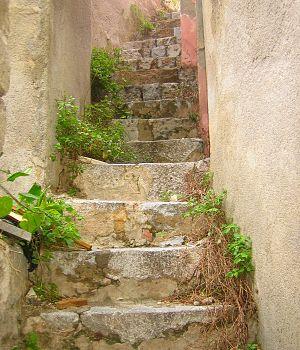
Un escalier est une voie piétonne aménagée en escalier, permettant de relier deux voies situées à des altitudes différentes.